A Thousand and One Nights (1945 film)

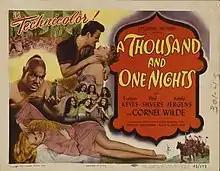
Theatrical release poster

A Thousand and One Nights is a 1945 American adventure fantasy comedy film set in the Baghdad of the "One Thousand and One Nights", directed by Alfred E. Green and starring Evelyn Keyes, Phil Silvers, Adele Jergens and Cornel Wilde.